German-speaking Community of Belgium

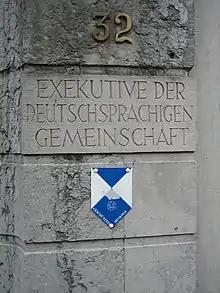
The Executive (government) of the German-speaking Community meets in Eupen.

The German-speaking Community (DG), also known as East Belgium, is one of the three federal communities of Belgium. The community is composed of nine municipalities in Liège Province, Wallonia, within the Eupen-Malmedy region in Eastern Belgium. The primary language of the community is German, making this one of the three official languages in Belgium. Traditionally the community and the wider area around it forms an intersection of various local languages and/or dialects, namely Limburgish, Ripuarian and Moselle Franconian varieties. The community has an area of , and has a population of around 79,000 (as of January 2024)about 7.0% of Liège Province and about 0.7% of the national total.